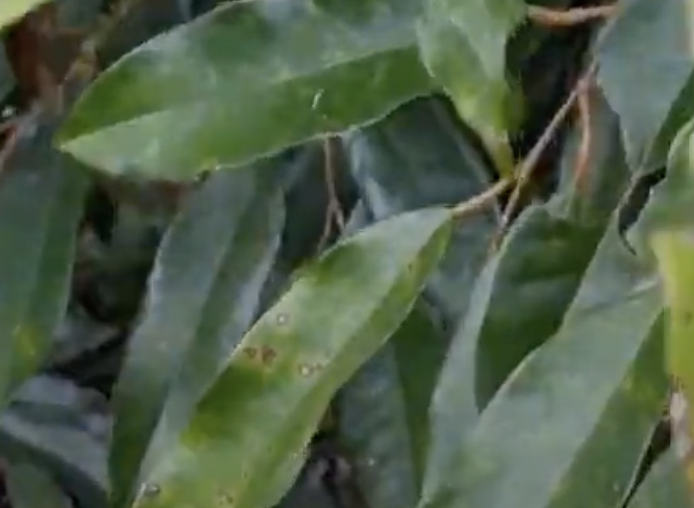
Label: canker_disease